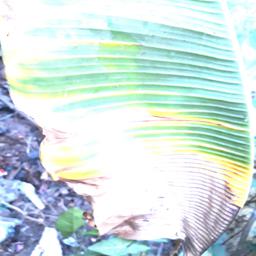
Label: POTASSIUM DEFICIENCY